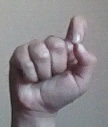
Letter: fa